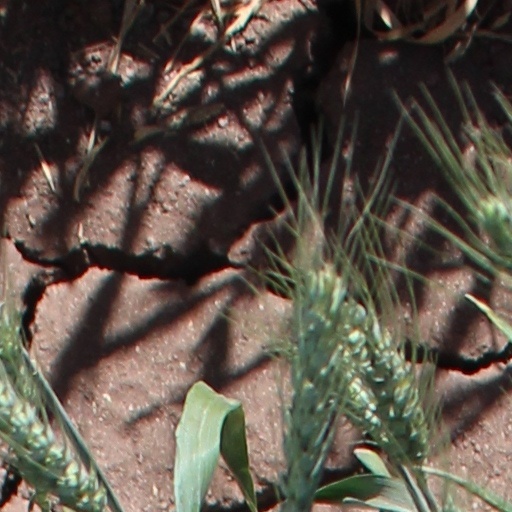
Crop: wheat